Seal Online

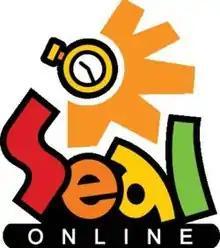

Seal Online (씰 온라인) is a massively multiplayer online role-playing game (MMORPG) originally developed by the Korean company Grigon Entertainment. In February 2007, publisher YNK Interactive acquired the rights for the game, and in January 2009, the game was moved to the internal studio YNK Games. official versions of the game are available in South Korea, Japan, Taiwan, Thailand, Indonesia, Brazil, and the United States.